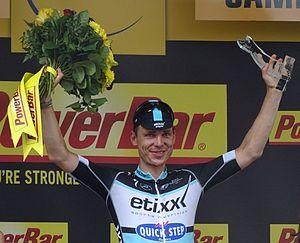
Reportage réalisé le mardi 7 juillet à l'occasion de l'arrivée de la quatrième étape du Tour de France 2015 à Cambrai, Nord-Pas-de-Calais, France.
La 4ᵉ étape du Tour de France 2015 se déroule le mardi 7 juillet 2015 entre Seraing et Cambrai sur une distance de 223,5 kilomètres. Elle a la particularité d'emprunter sept secteurs pavés, pour un total de 13,3 km. Elle est remportée par le coureur allemand Tony Martin, de l'équipe Etixx-Quick Step, qui a attaqué à trois kilomètres de l'arrivée. Il devance de trois secondes un peloton réglé au sprint par John Degenkolb et Peter Sagan. Deuxième du classement général au départ de l'étape, Tony Martin s'empare du maillot jaune.